Liberal Party of Canada

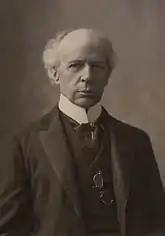
Sir Wilfrid Laurier, the 7th prime minister of Canada (1896–1911)

In their early history, the Liberals were the party of continentalism and opposition to imperialism. The Liberals also became identified with the aspirations of Quebecers as a result of the growing hostility of French Canadians to the Conservatives. The Conservatives lost the support of French Canadians because of the role of Conservative governments in the execution of Louis Riel and their role in the Conscription Crisis of 1917, and especially their opposition to French schools in provinces besides Quebec.